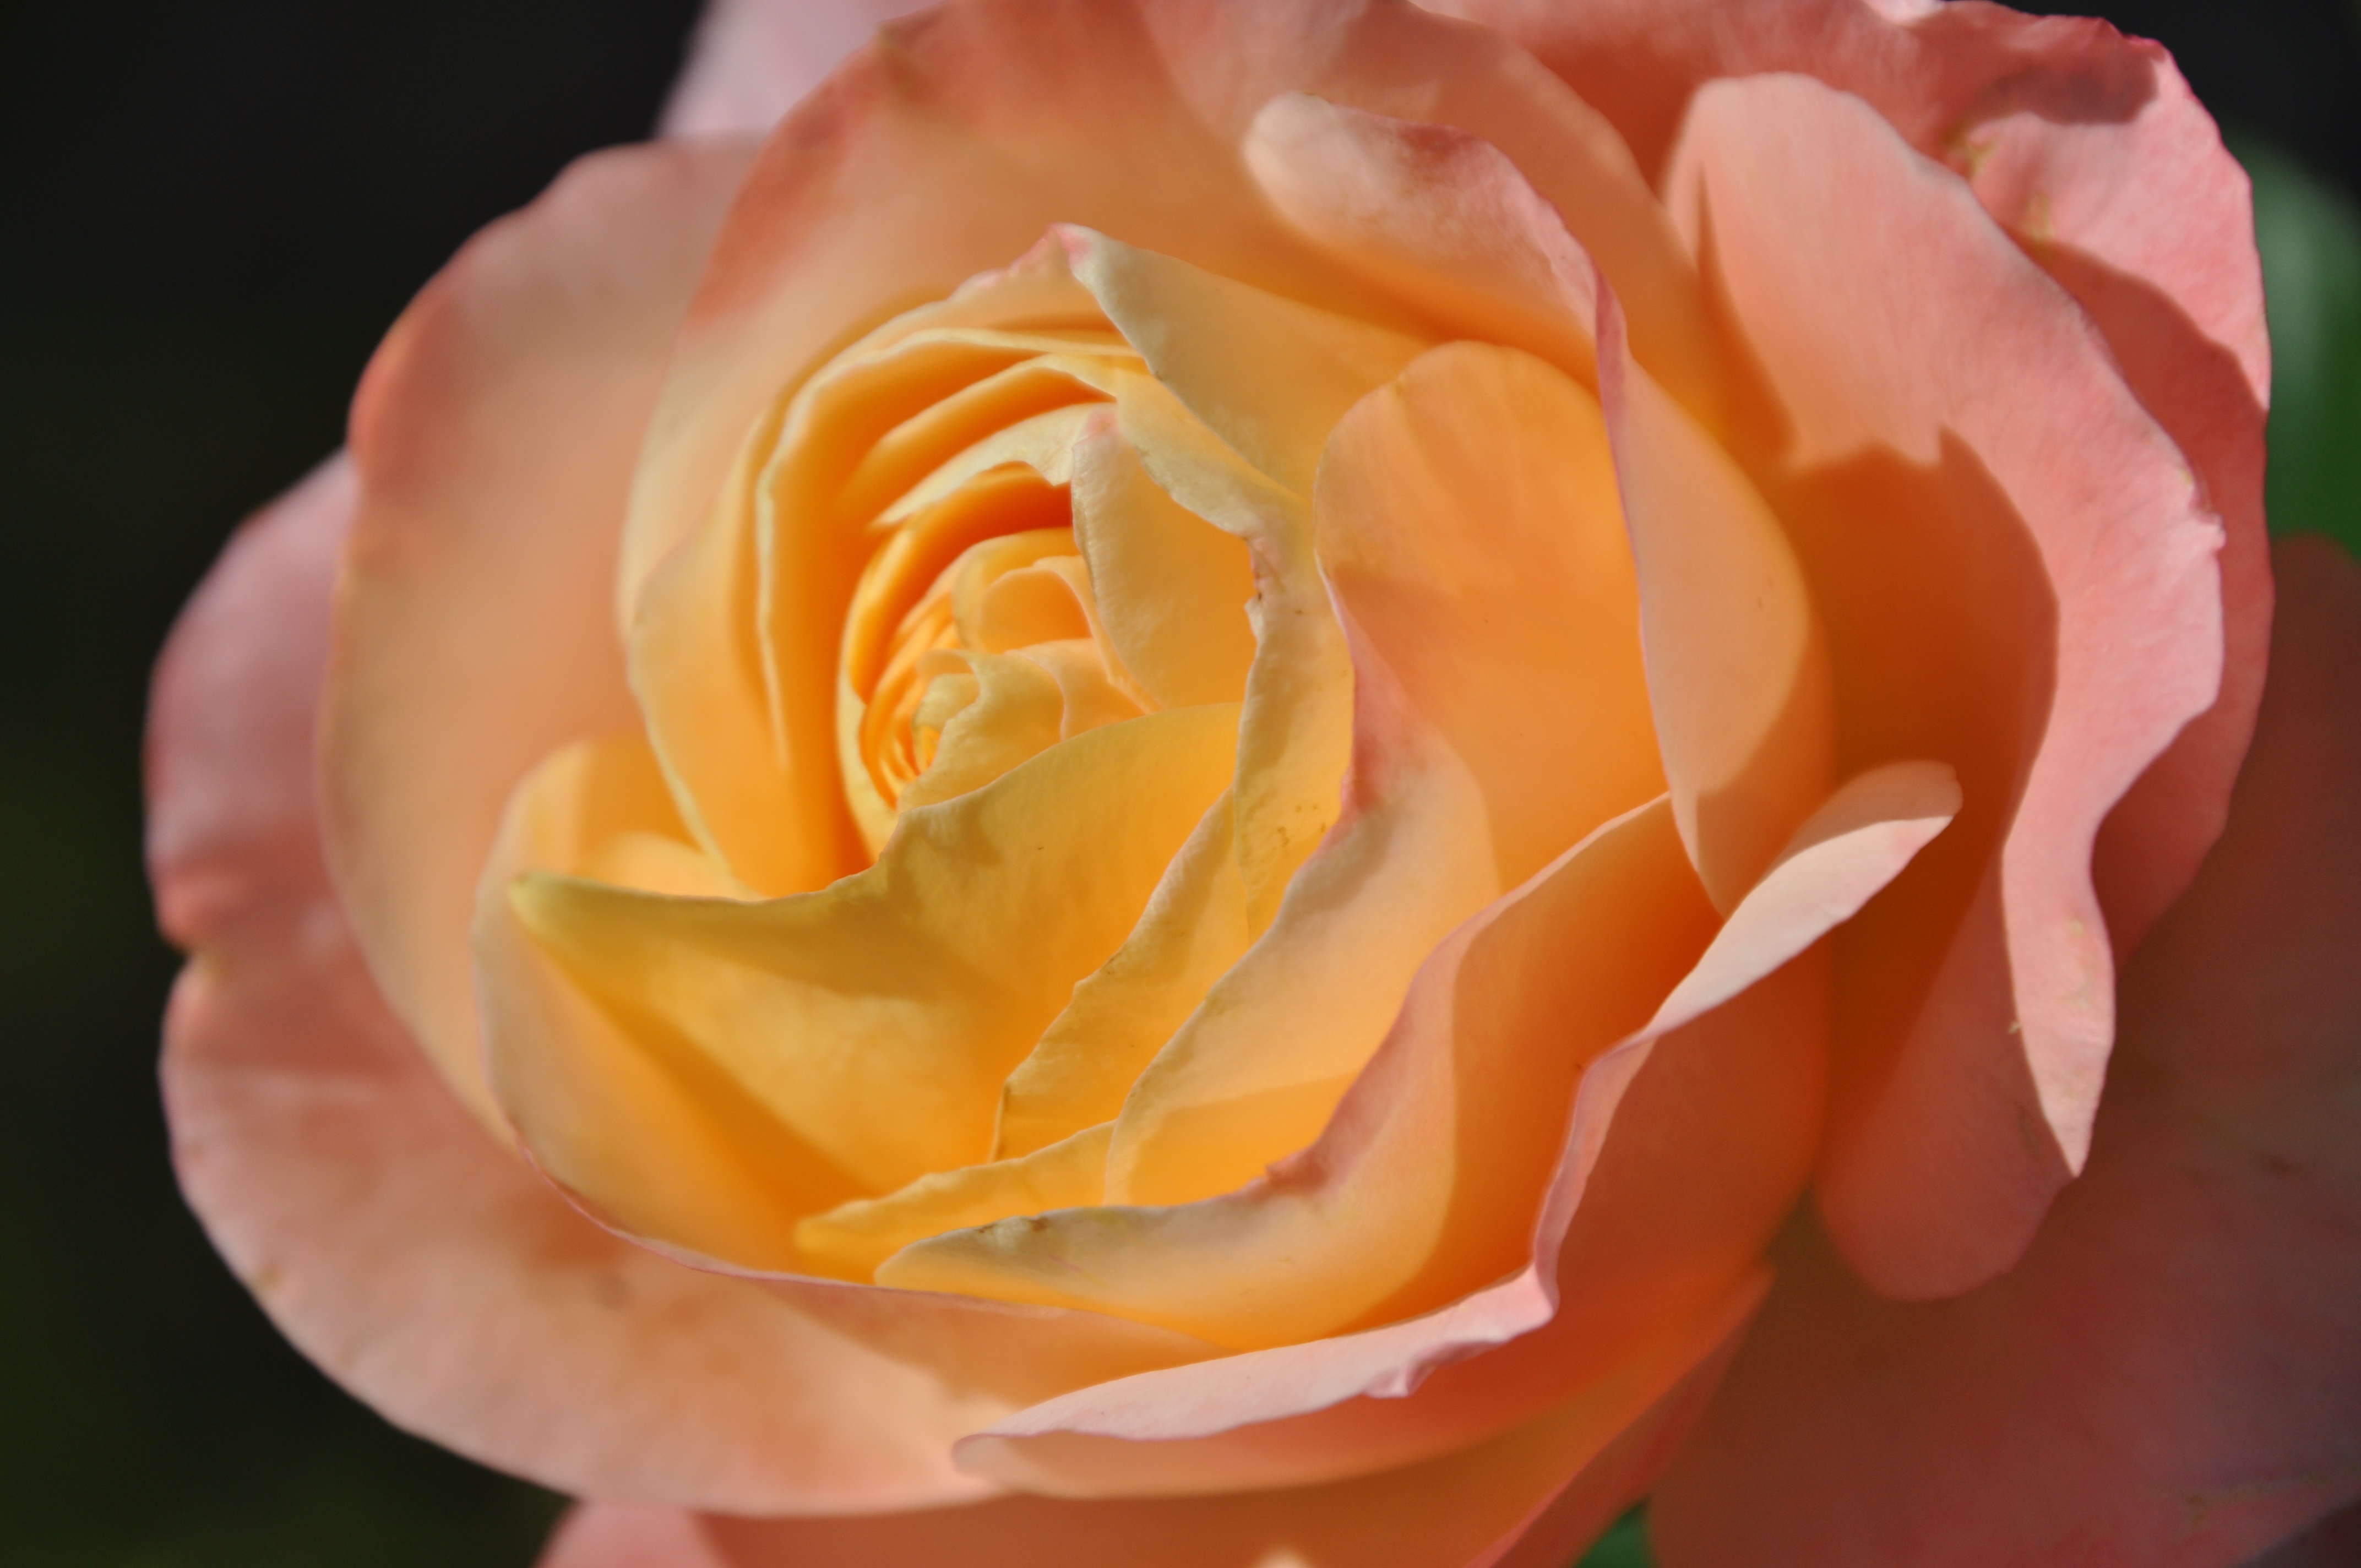
blossom, plant, flower, petal, bloom, rose, orange, yellow, pink, close, close up, bright, floribunda, macro photography, rose blooms, flowering plant, garden roses, rose family, erbl hend, plant stem, land plant, rose order, austrian briar